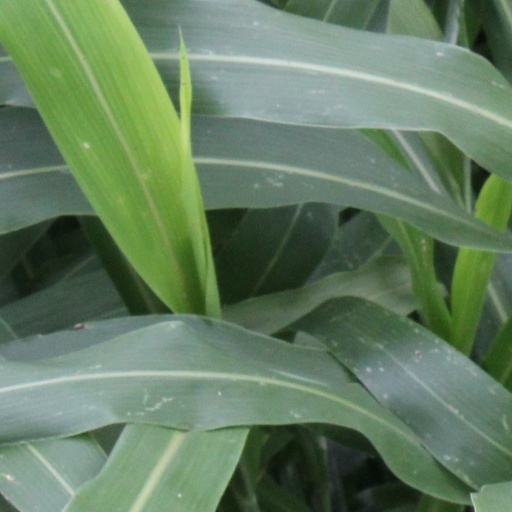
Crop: sorghum